Ernie Toshack

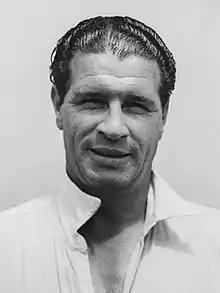
Toshack c. 1947

Ernest Raymond Herbert Toshack (8 December 1914 – 11 May 2003) was an Australian cricketer who played in 12 Tests from 1946 to 1948. A left arm medium paced bowler known for his accuracy and stamina in the application of leg theory, Toshack was a member of Don Bradman's "Invincibles" that toured England in 1948 without being defeated. Toshack reinforced the Australian new ball attack of Ray Lindwall and Keith Miller.